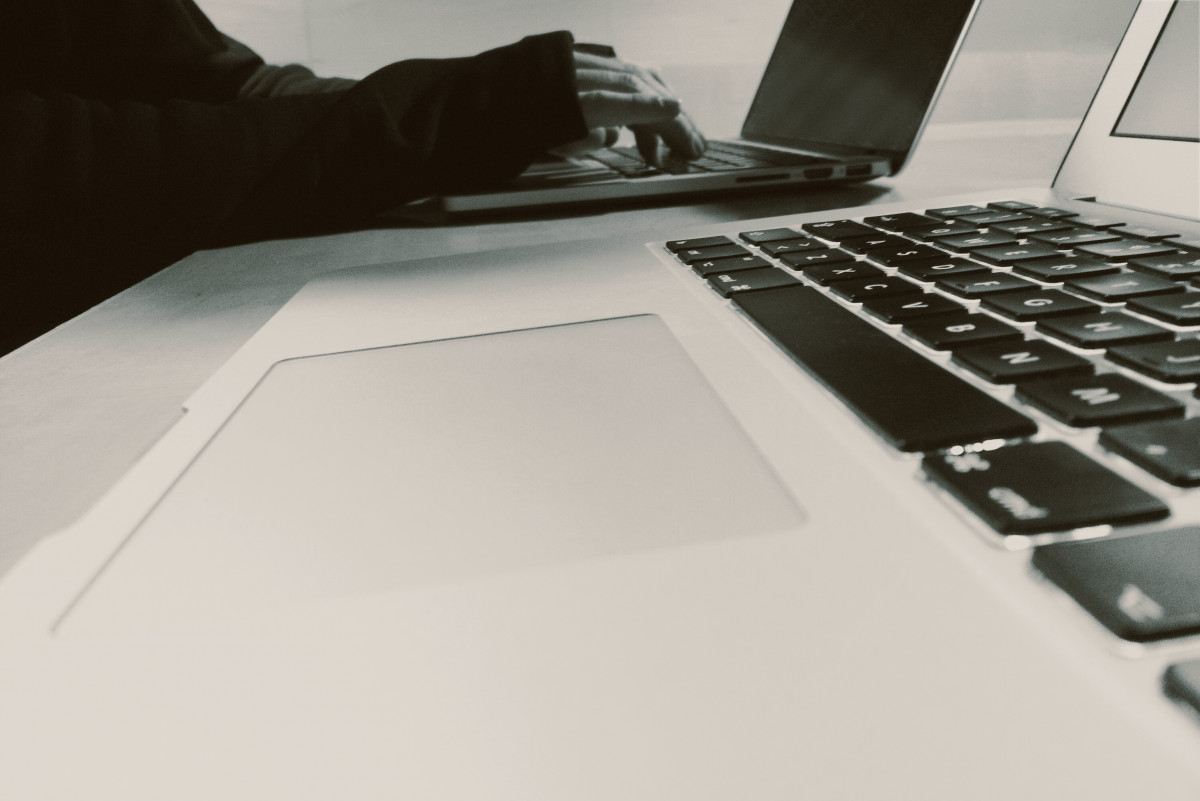
Tags: table, technology, floor, furniture, design